Describe the emotion expressed in this image:  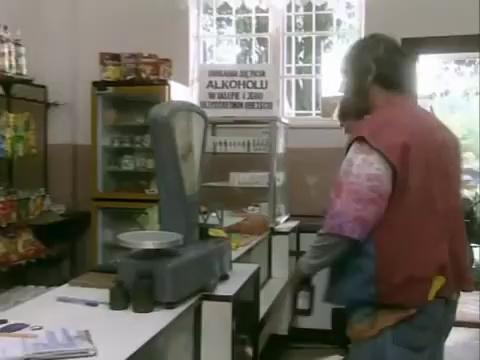
This person displays Fear, valence and arousal with moderate intensity.